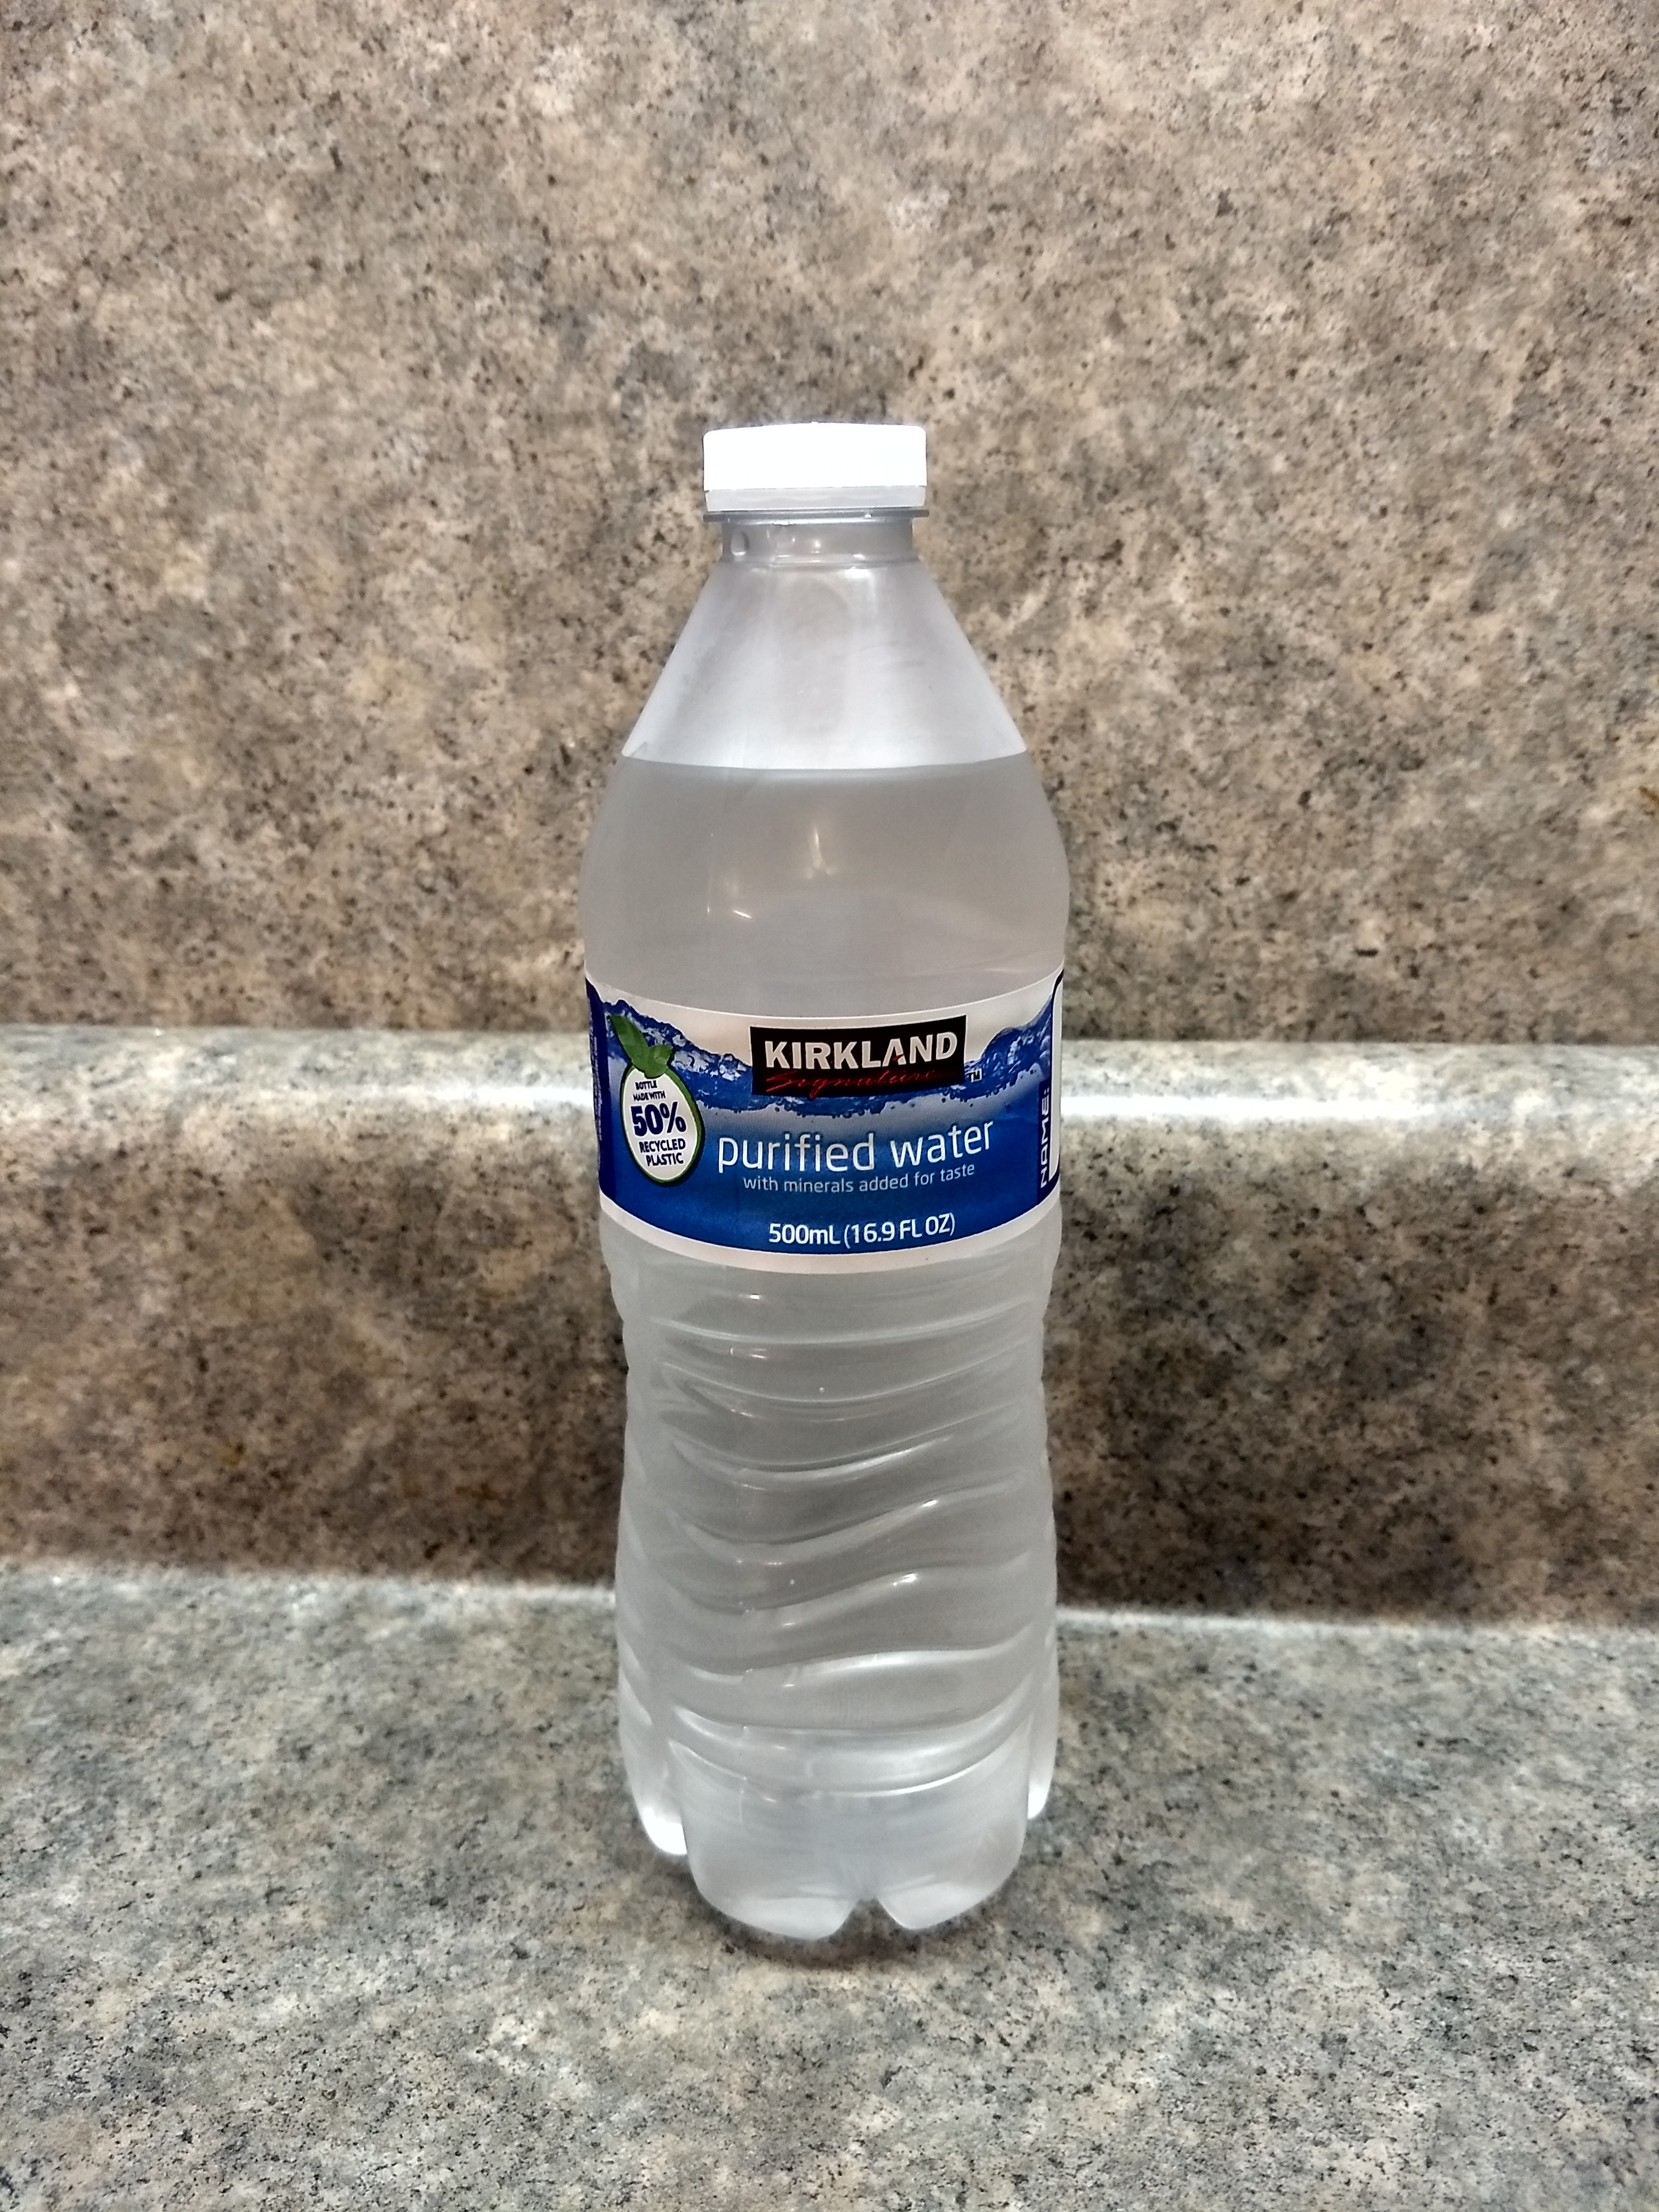
Waste category: plastic